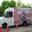
Label: truck